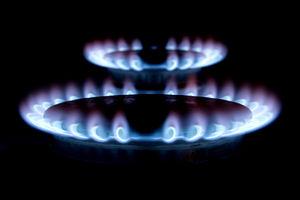
L'expression gaz combustible définit tout gaz susceptible de libérer de l'énergie thermique par combustion.